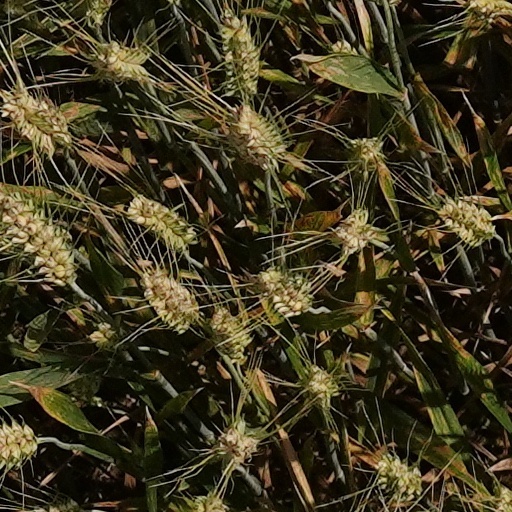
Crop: wheat